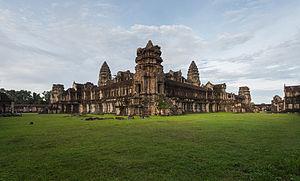
Angkor Vat ou Angkor Wat est le plus grand des temples et le plus grand monument religieux au monde. Il fait partie du complexe monumental d'Angkor au Cambodge réparti sur un site de 162,6 hectares. Il fut construit par le roi khmer Suryavarman II au début du XIIᵉ siècle à Yaśodharapura capitale de l'empire khmer en tant que « temple d'État » et éventuel mausolée.